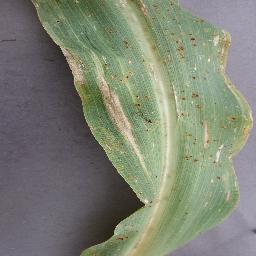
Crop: corn
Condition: (maize)_northern_blight